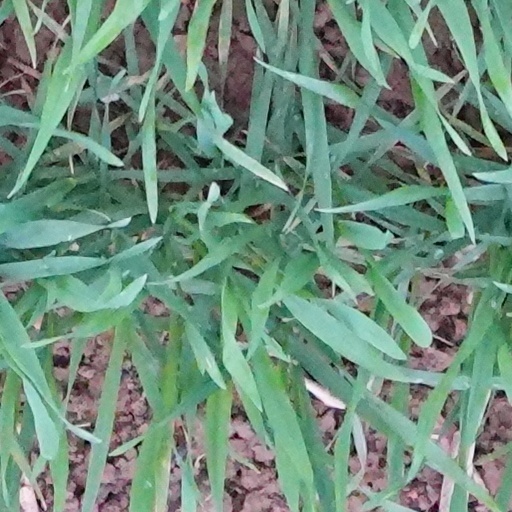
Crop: wheat